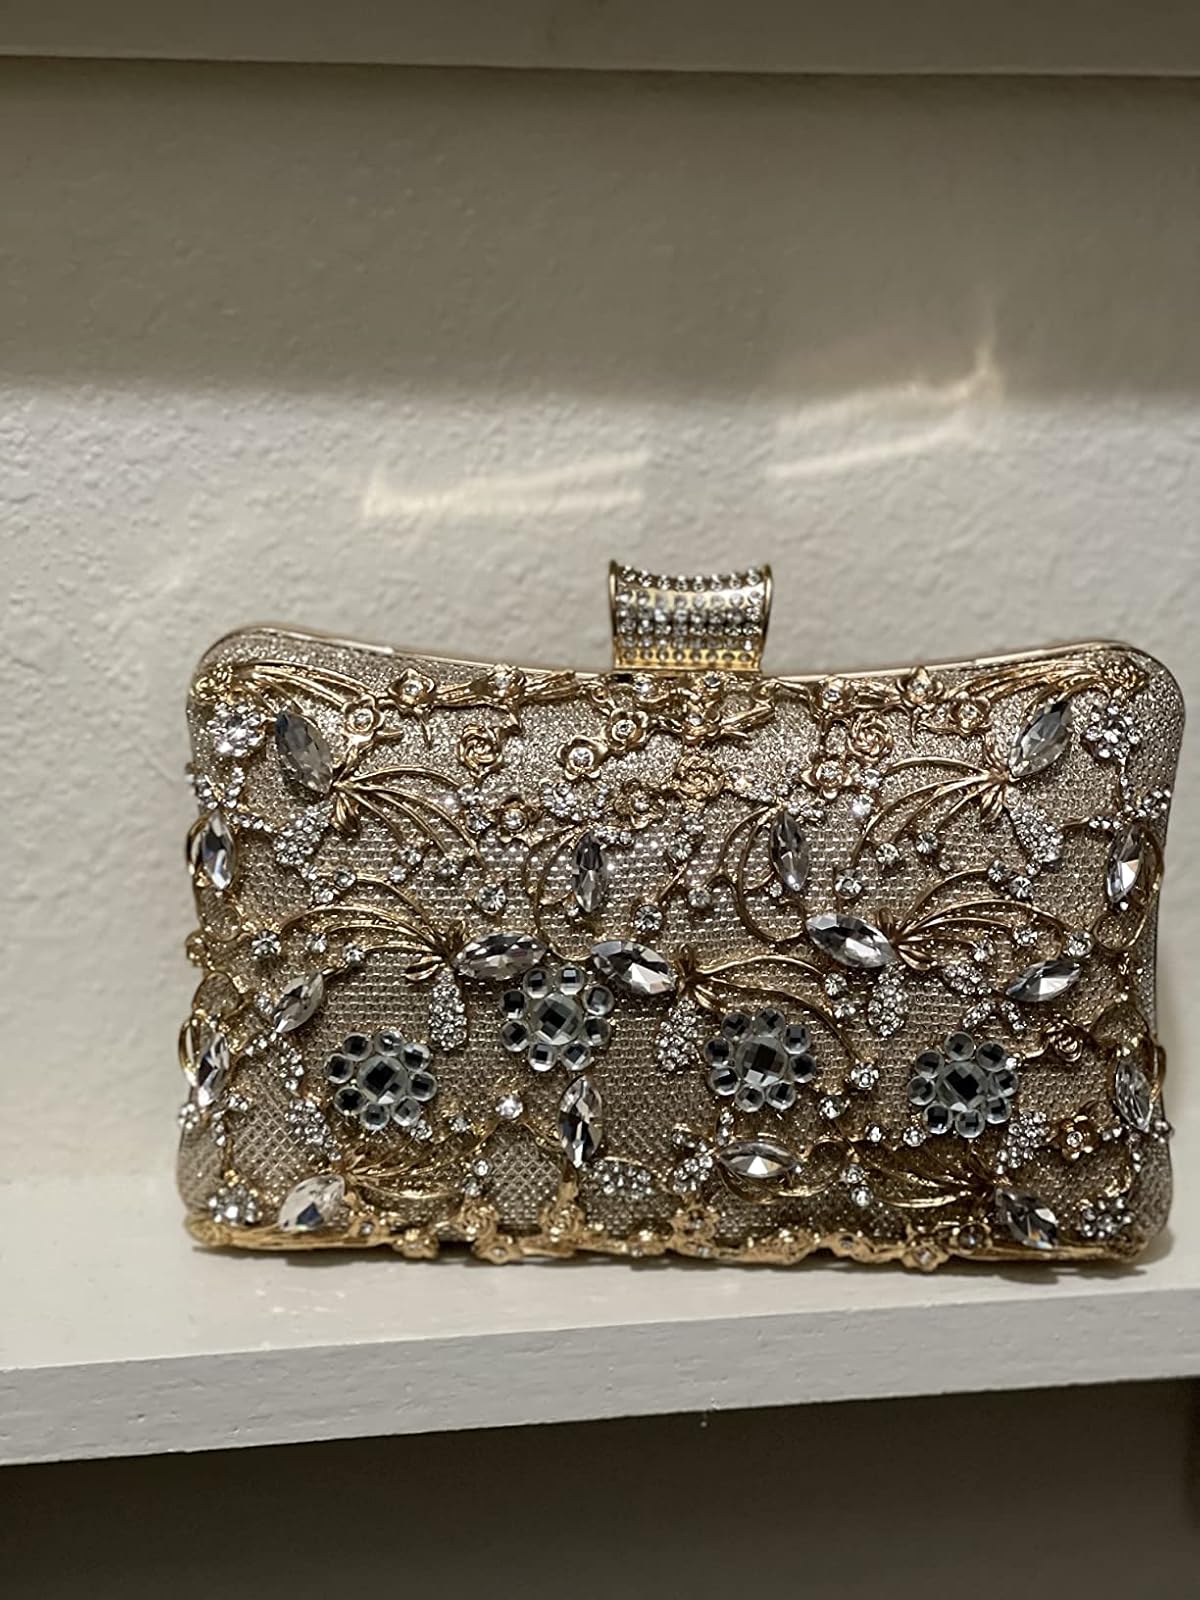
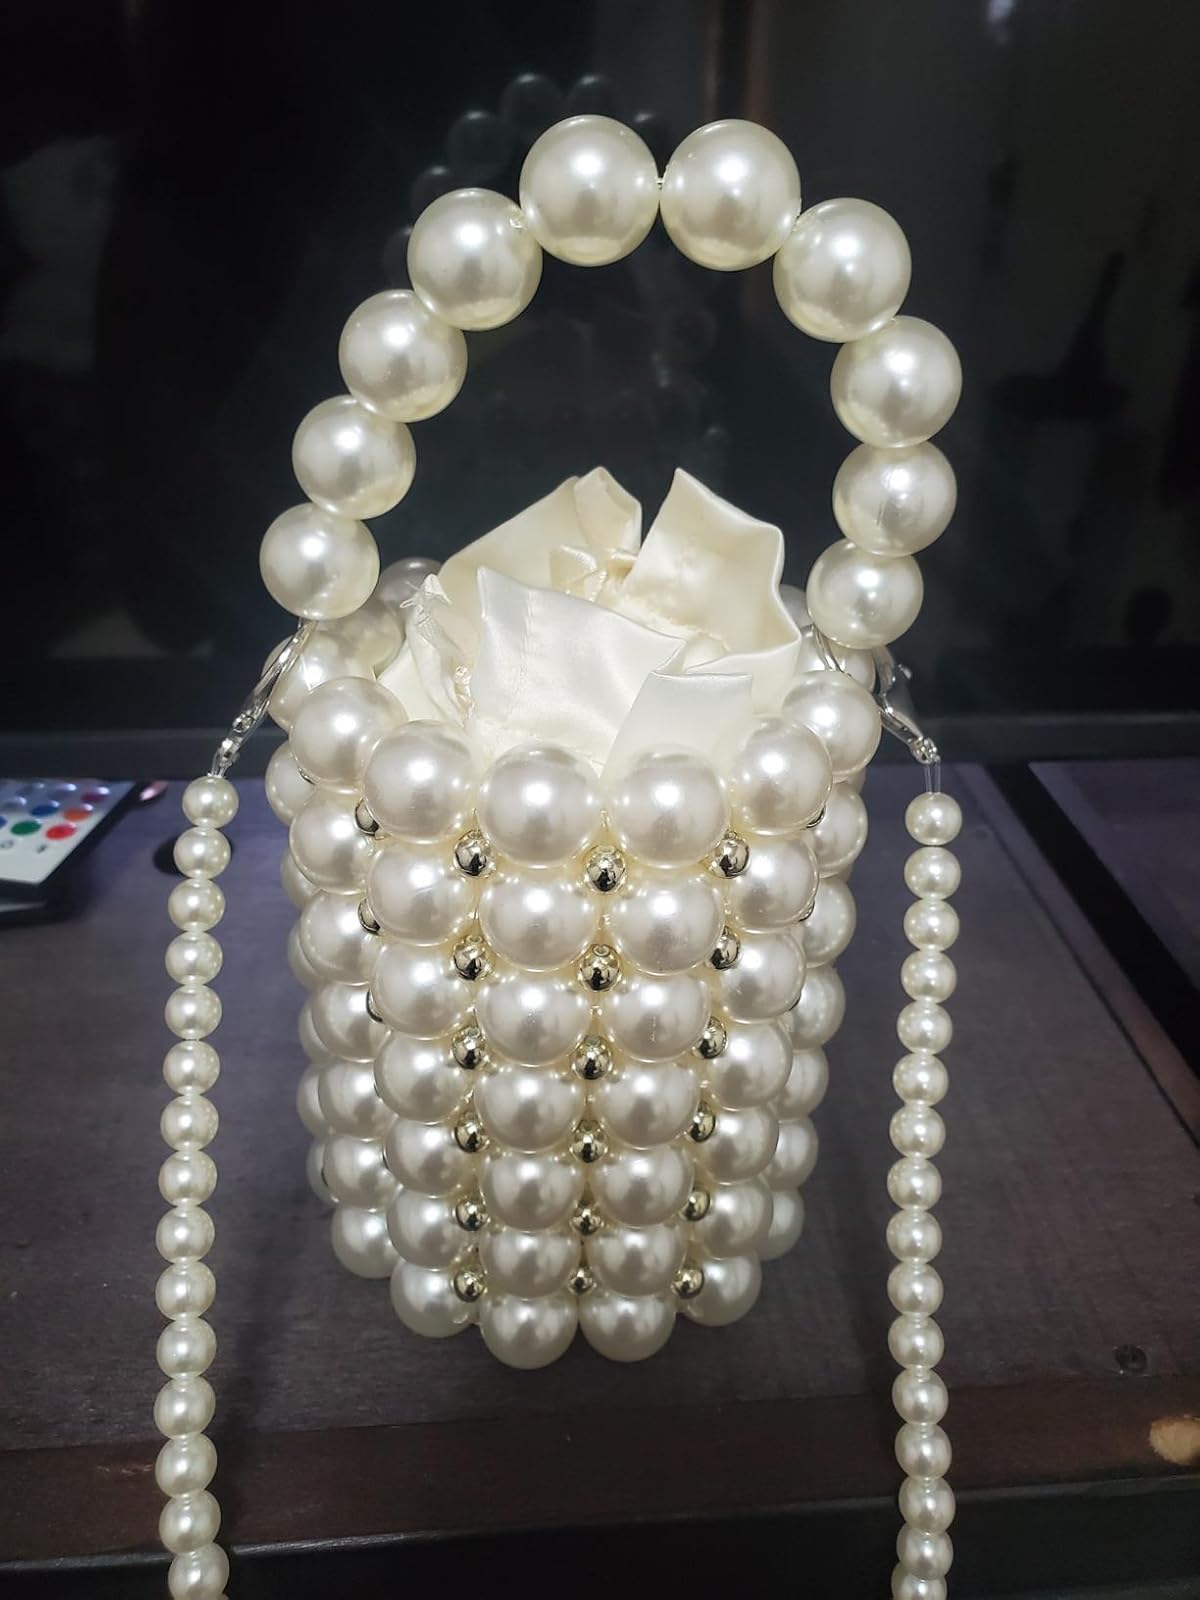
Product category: accessories_handbag
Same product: no